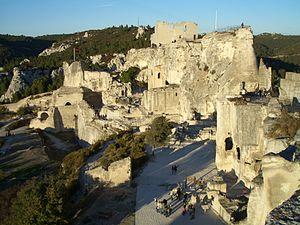
Le château des Baux
Cet article recense les localités qui adhèrent à l'association Les Plus Beaux Villages de France.